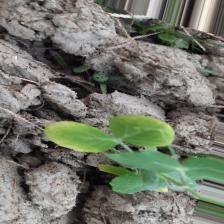
Label: Normal